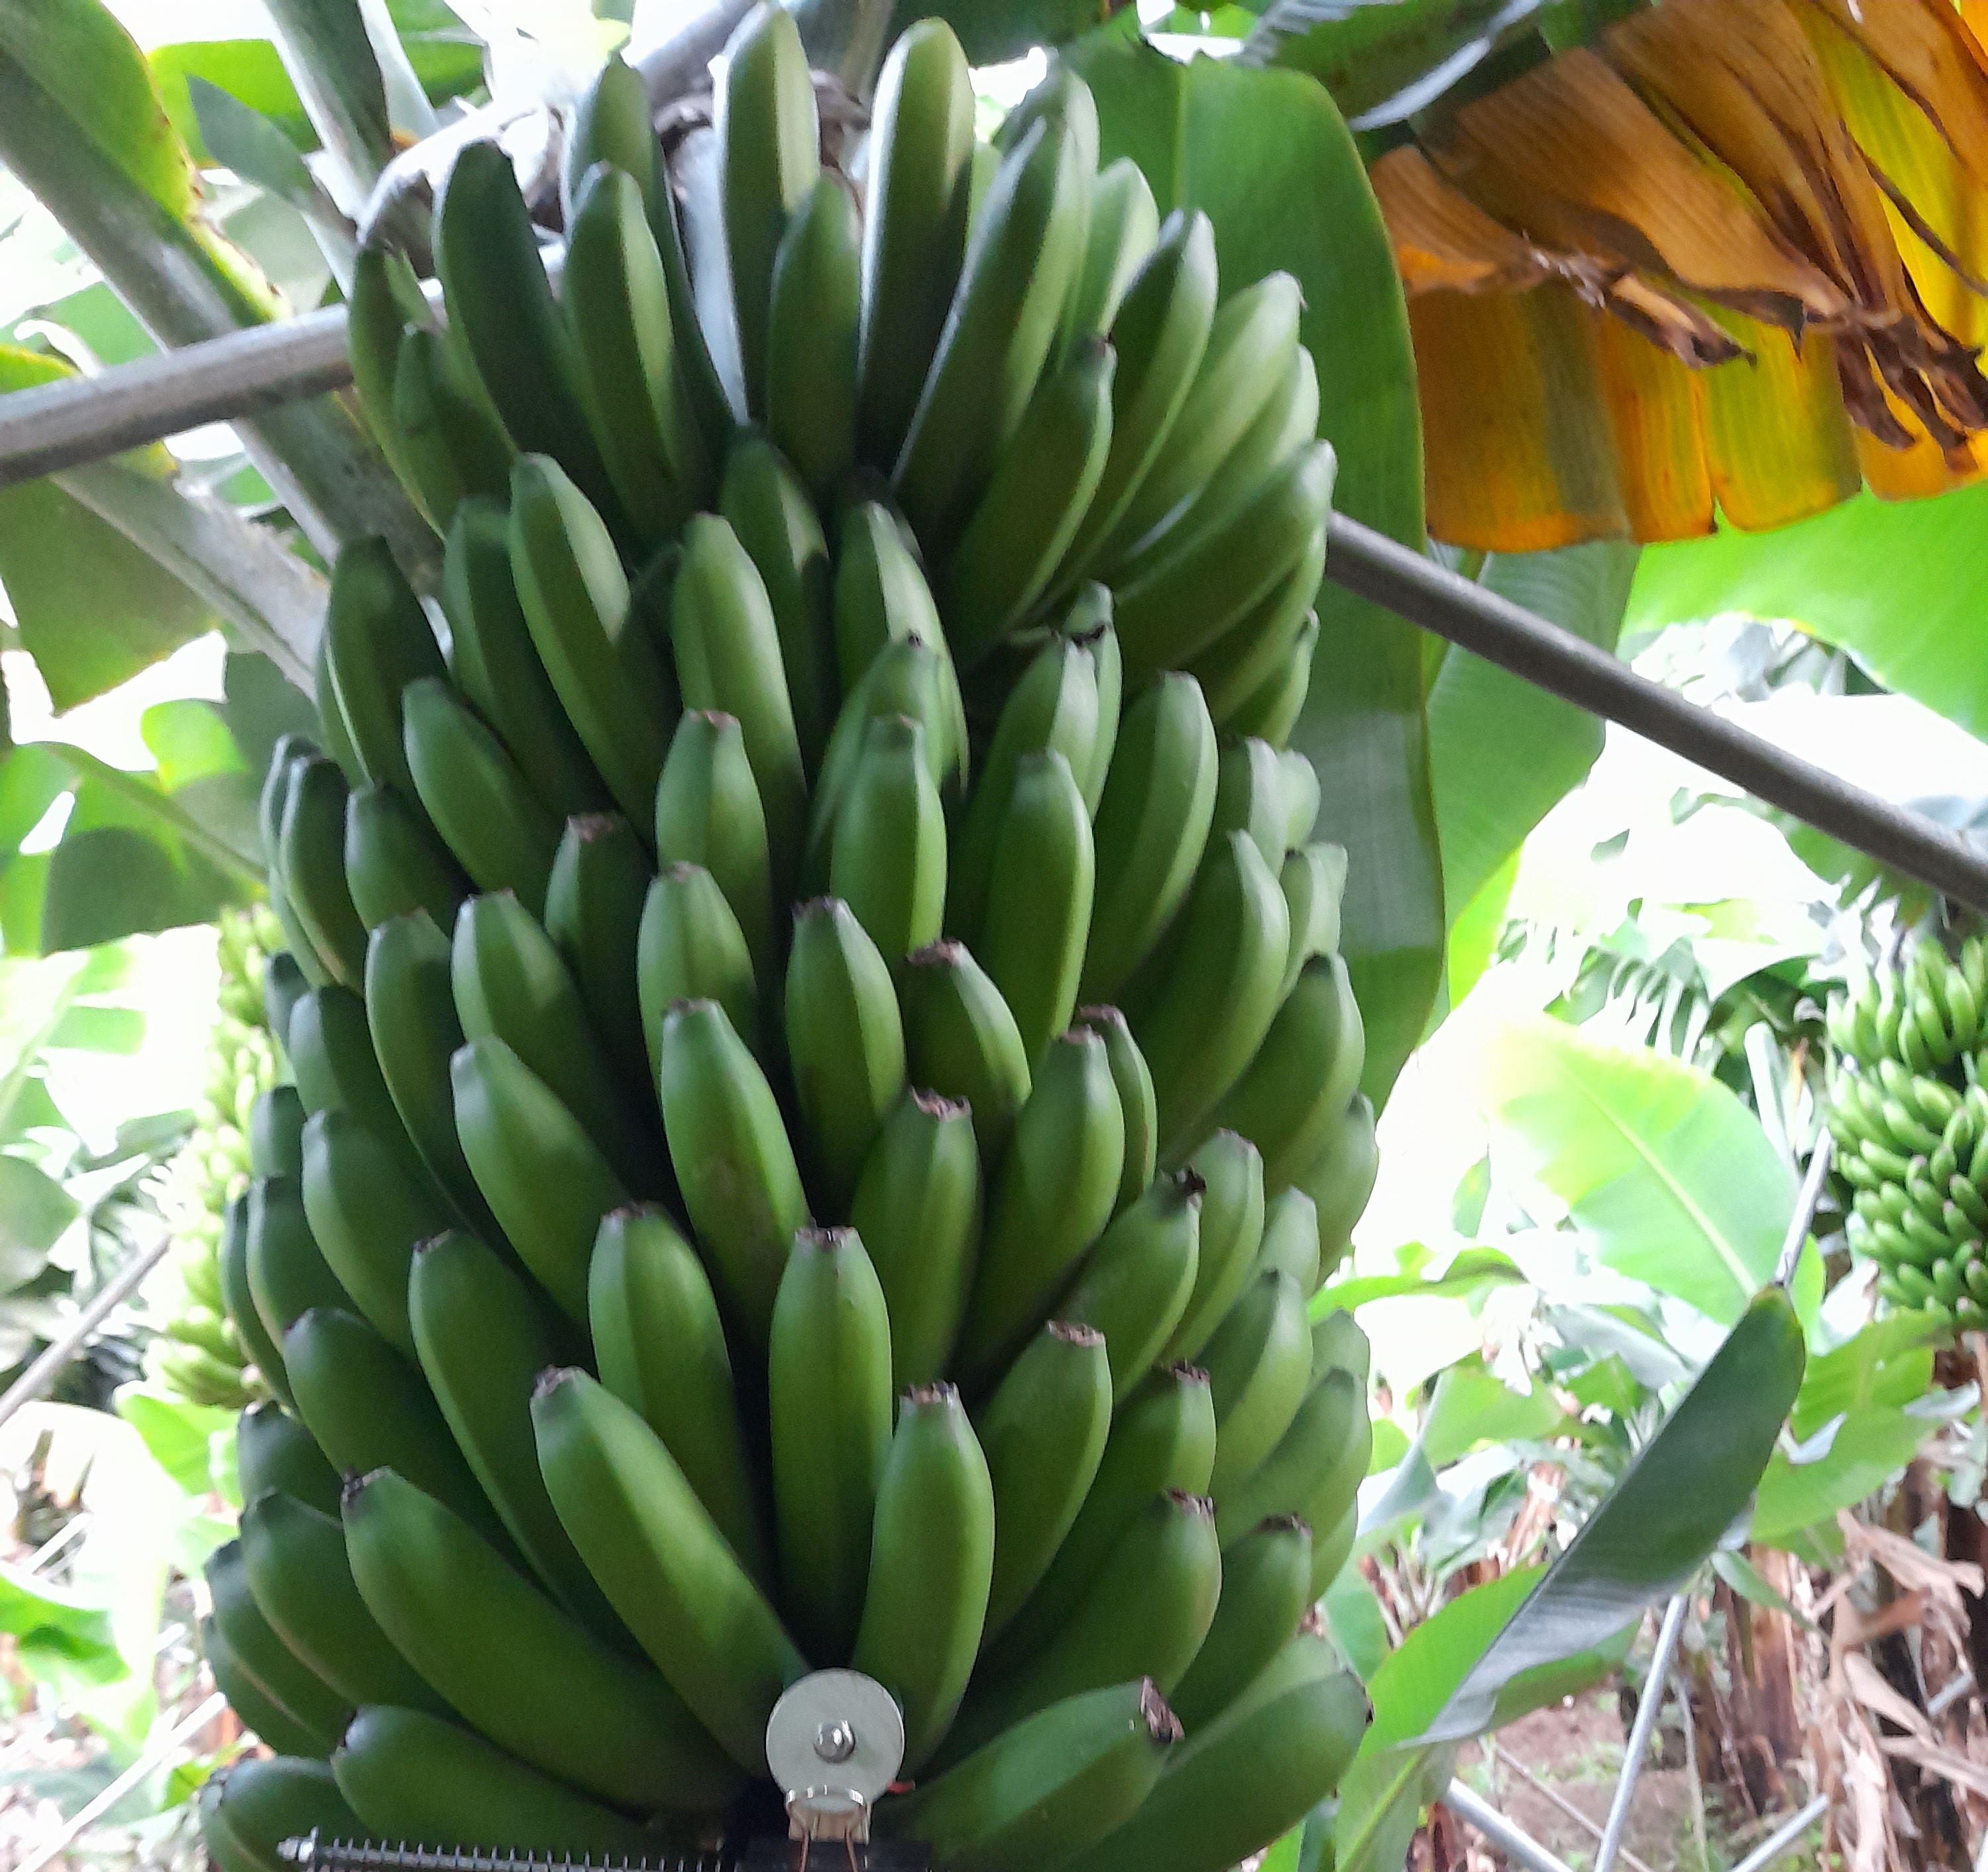
Label: Cut